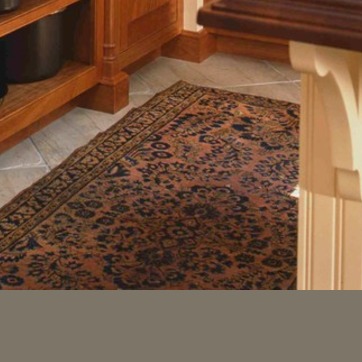
Material: carpet